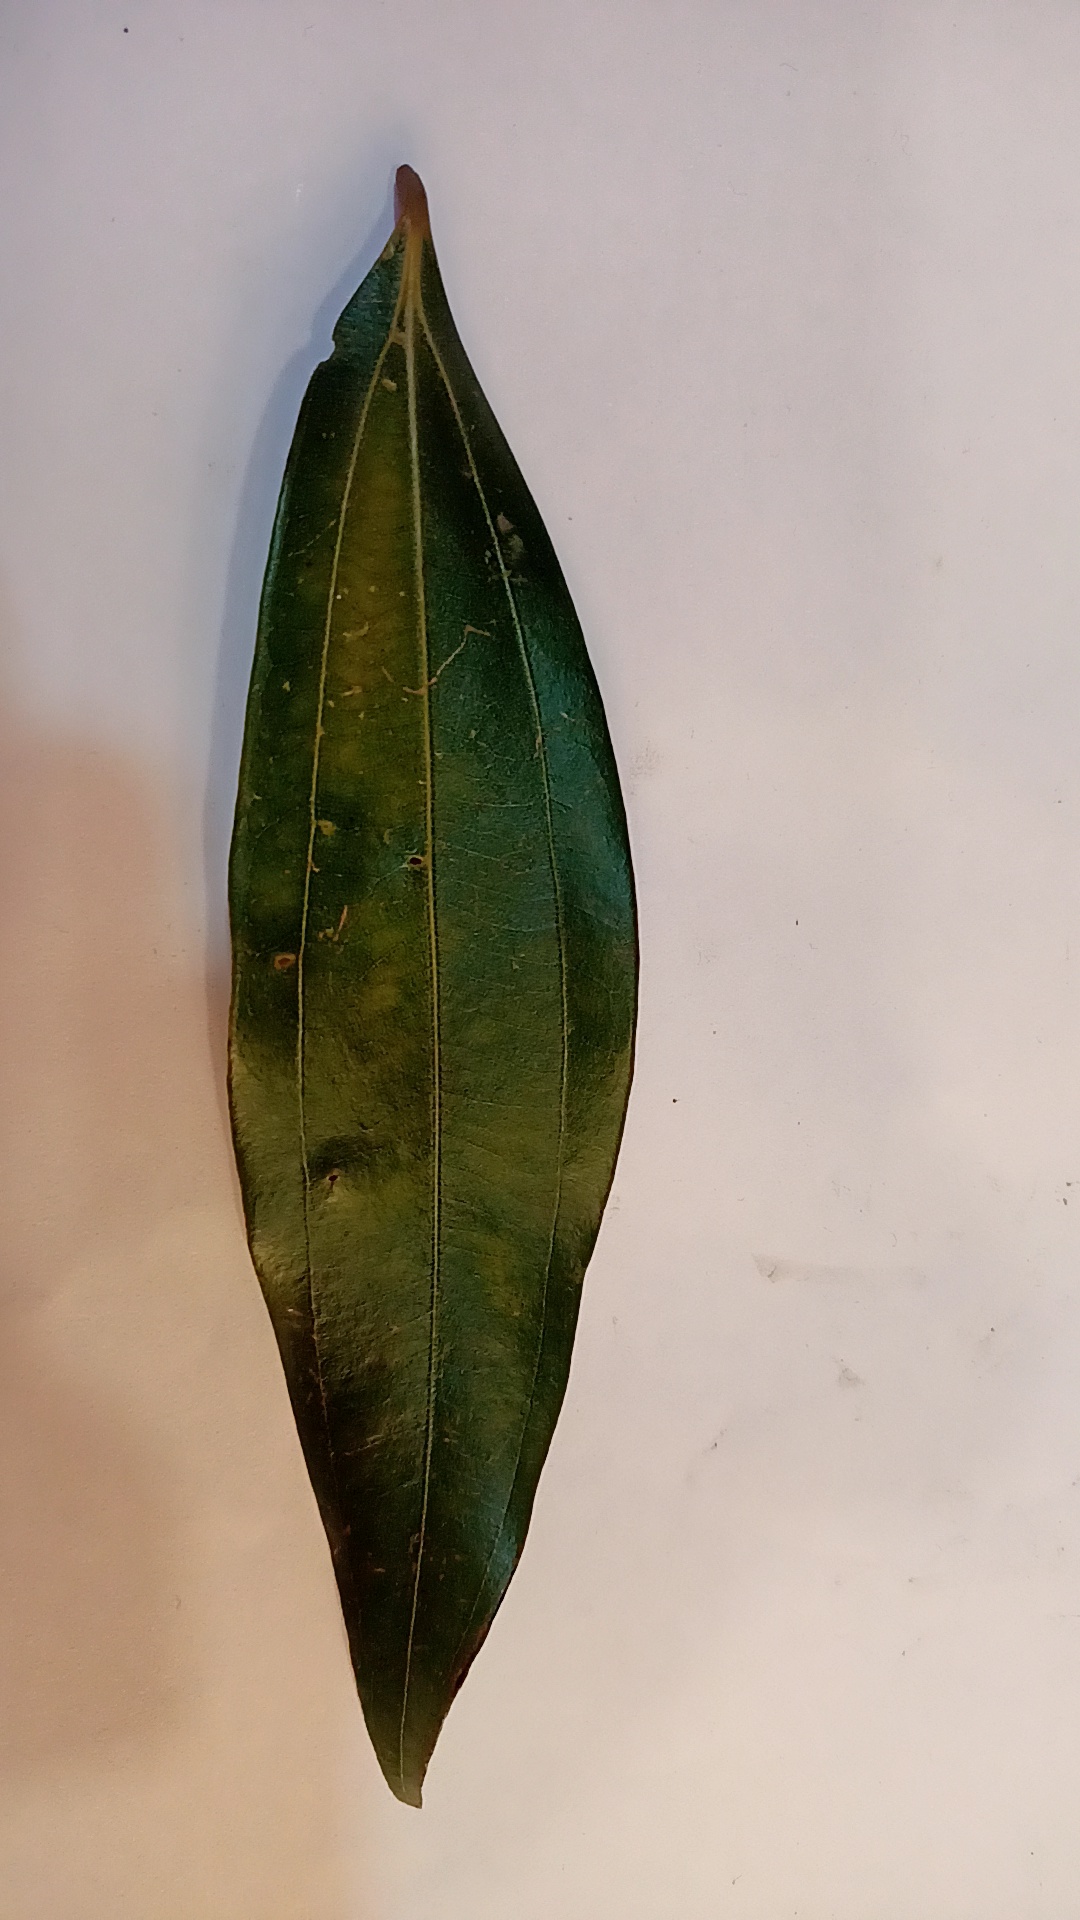
Label: Disease